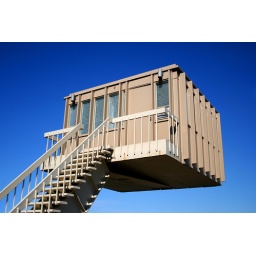
the office in the sky